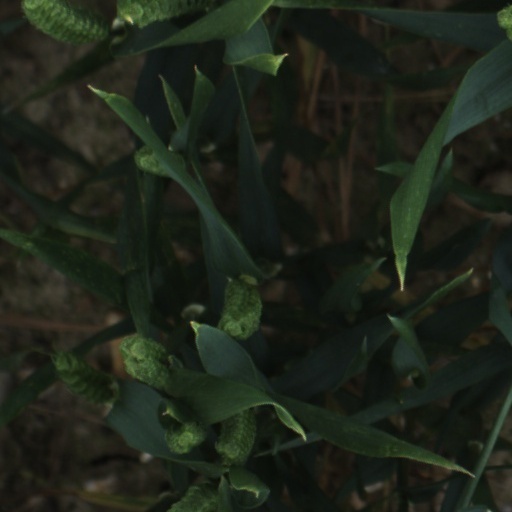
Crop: wheat